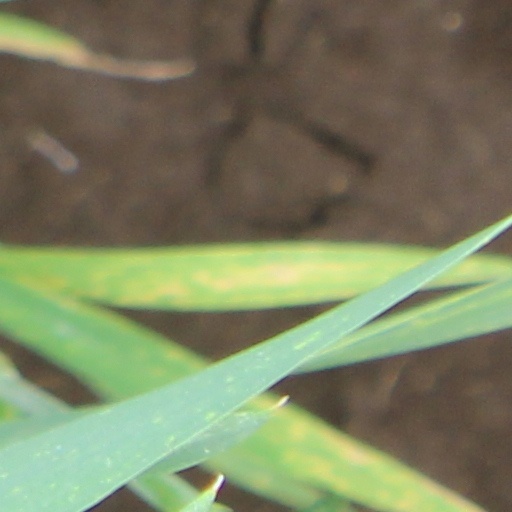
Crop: wheat